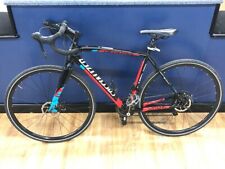
Vehicle type: Bikes